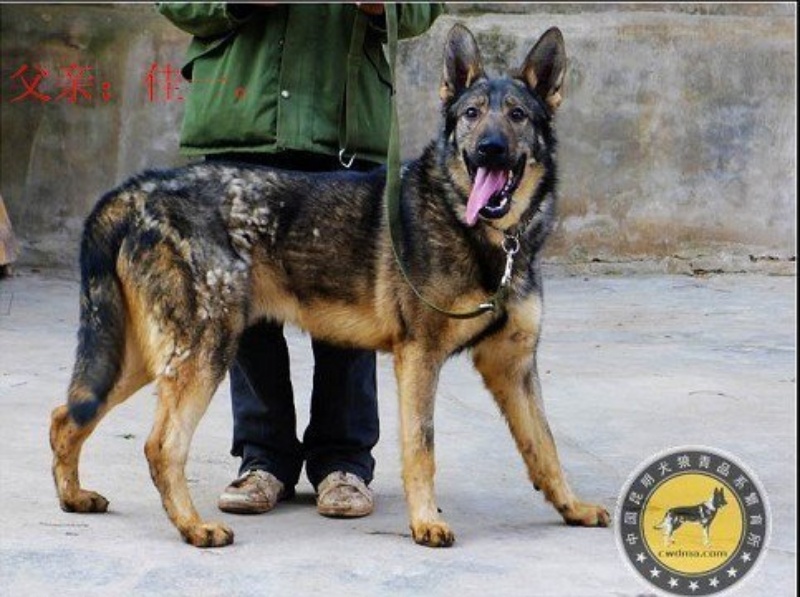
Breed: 258-n000104-Black_sable